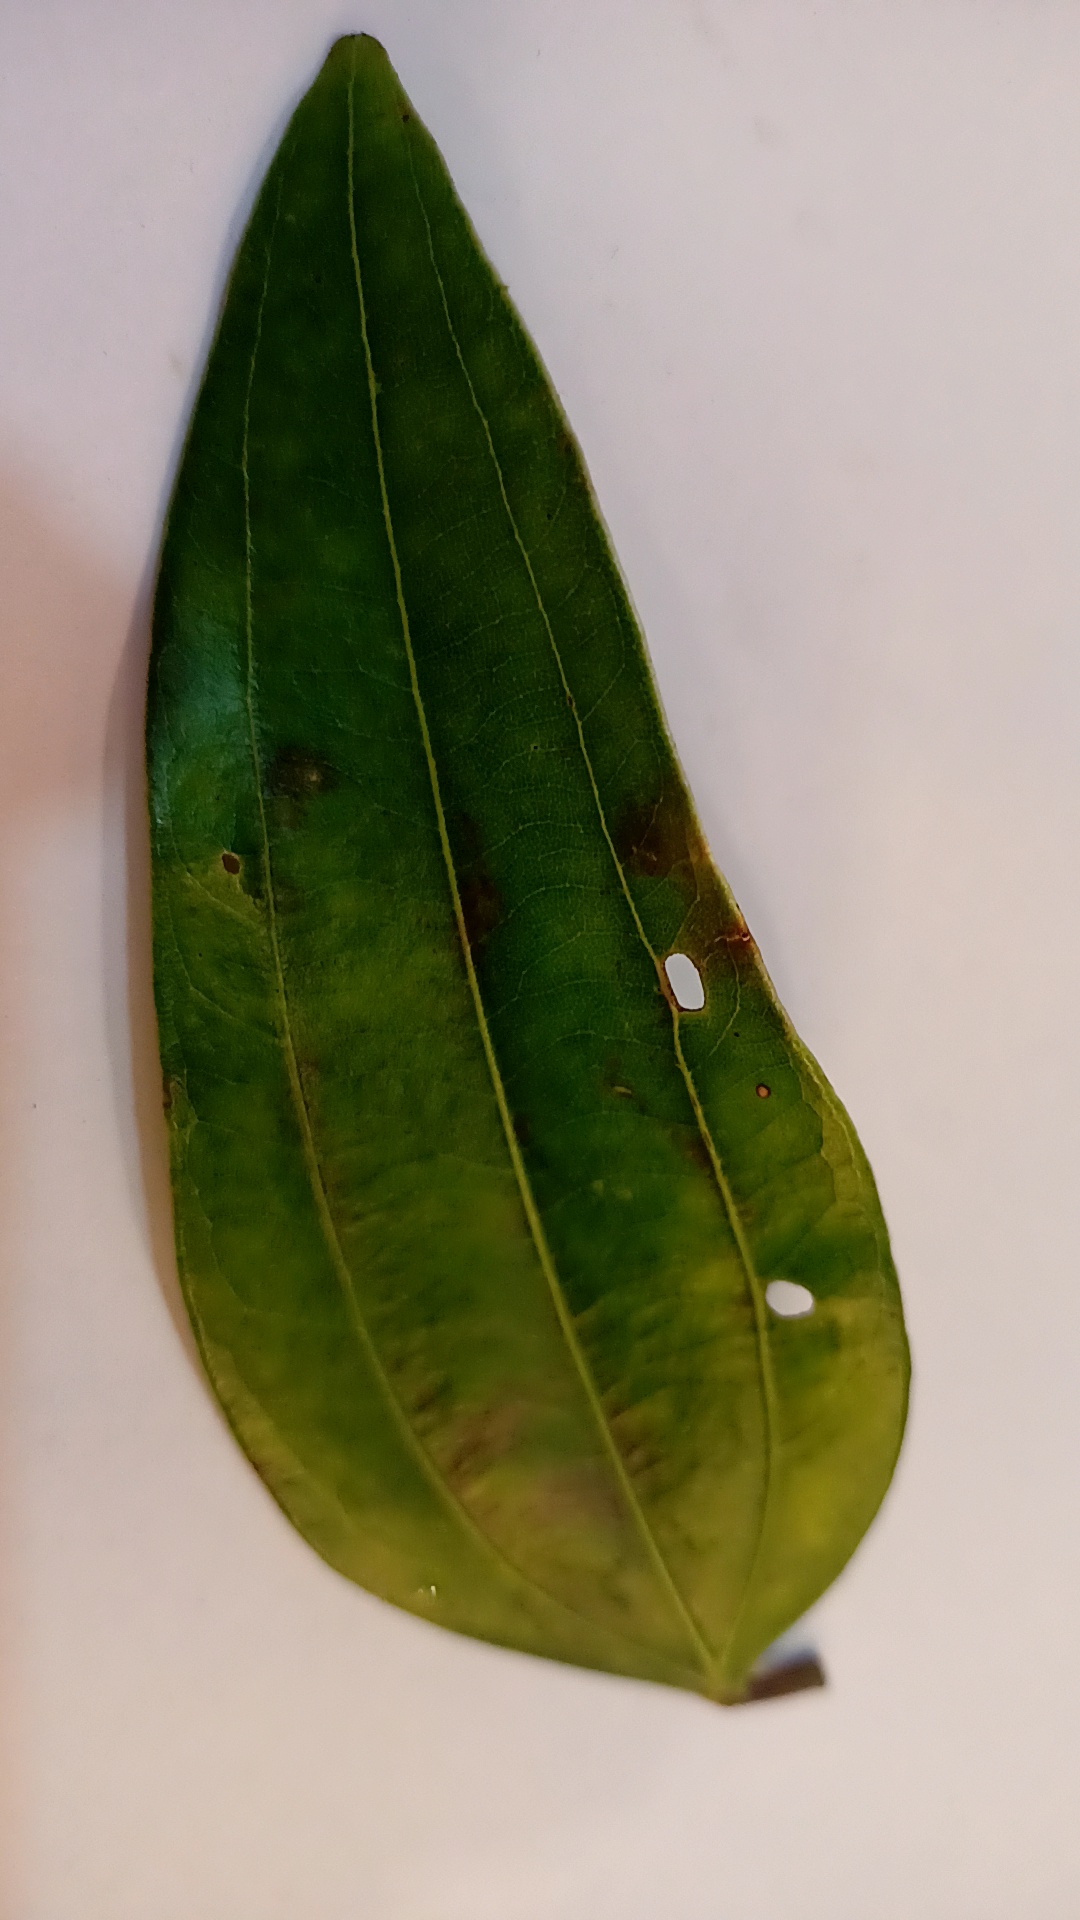
Label: Disease